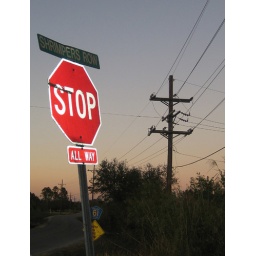
Shrimpers row, a road along the bayou in Dulac, was littered with wrecked boats